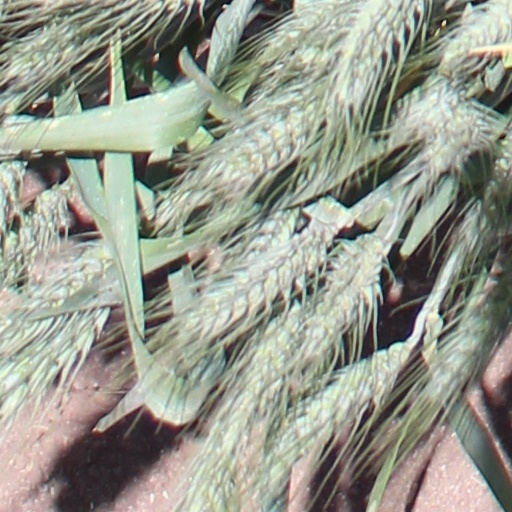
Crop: wheat